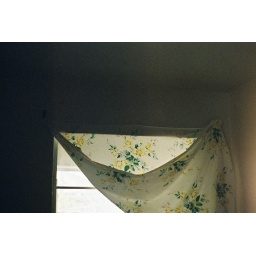
searching for a little sunshine today, but surrounded by rainstorms. sun yellow roses seemed good.